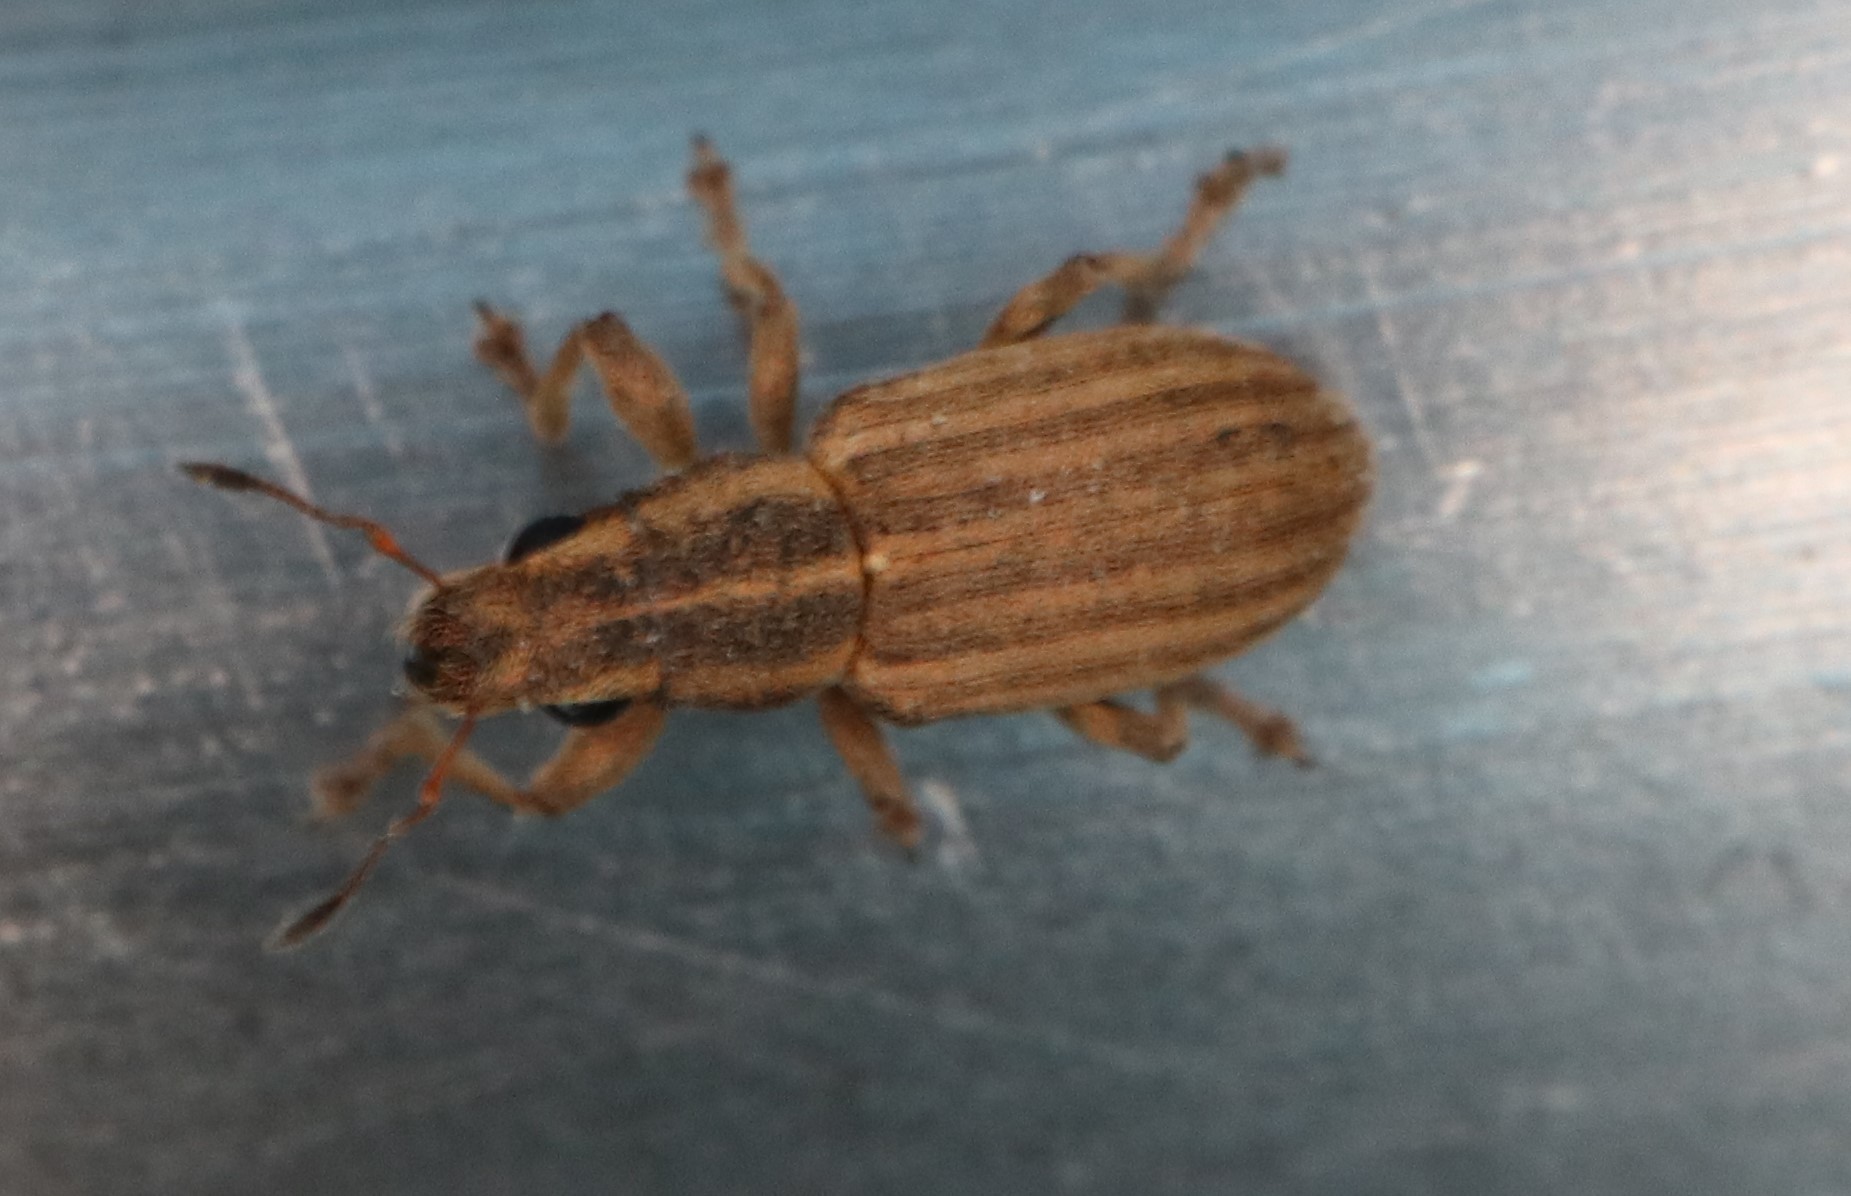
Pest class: pea_leaf_weevil